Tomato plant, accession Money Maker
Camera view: bottom (45 deg); turntable rotation: 30 degrees
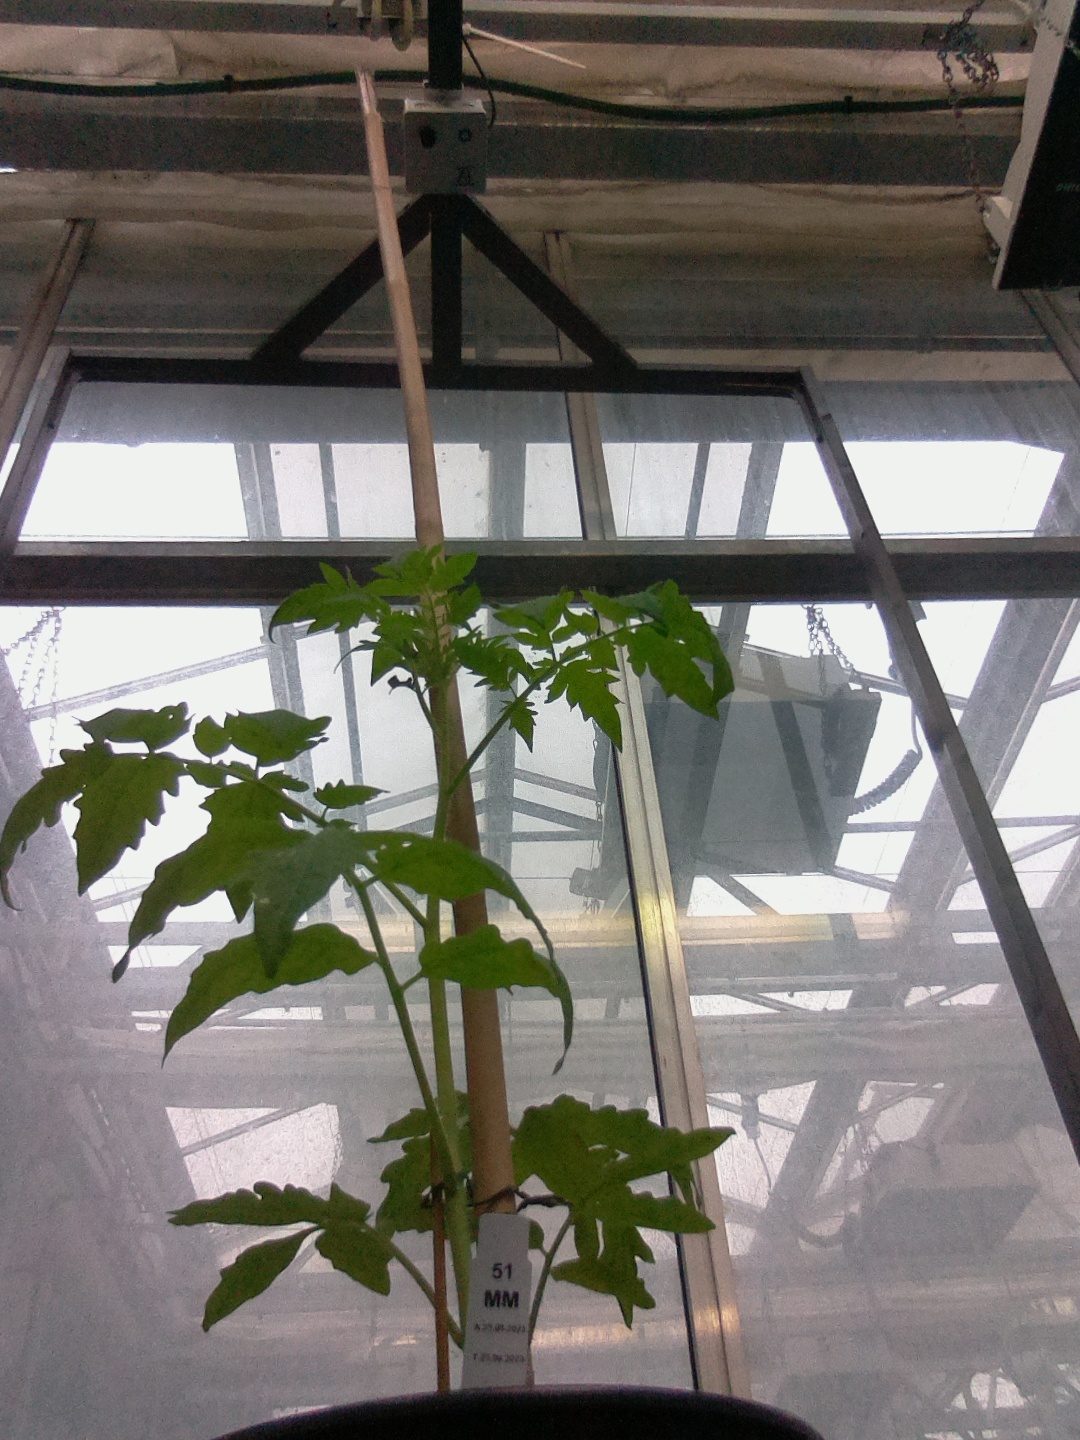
BBCH growth stage 13: 6 of true leaves visible